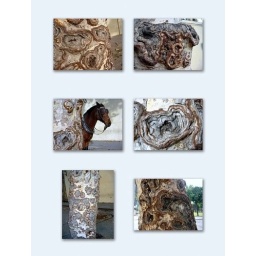
Just found this amazing tree and the horse comes too, in the middle of a street in Cordoba.